Mačva War

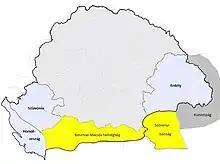
Territory of the Duchy of Macsó (yellow) in the mid-13th century

The Mačva War of 1268 was a brief conflict between the Kingdom of Hungary and the Kingdom of Serbia in the Duchy of Mačva (or Macsó), the southern realm of the medieval Kingdom of Hungary.